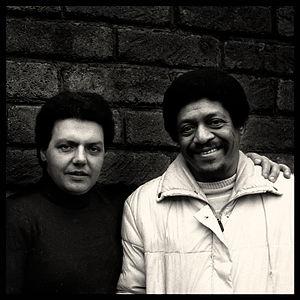
Irio de Paula, de son nom complet Irio Nepomuceno de Paula est un auteur-compositeur-interprète et guitariste brésilien naturalisé italien.